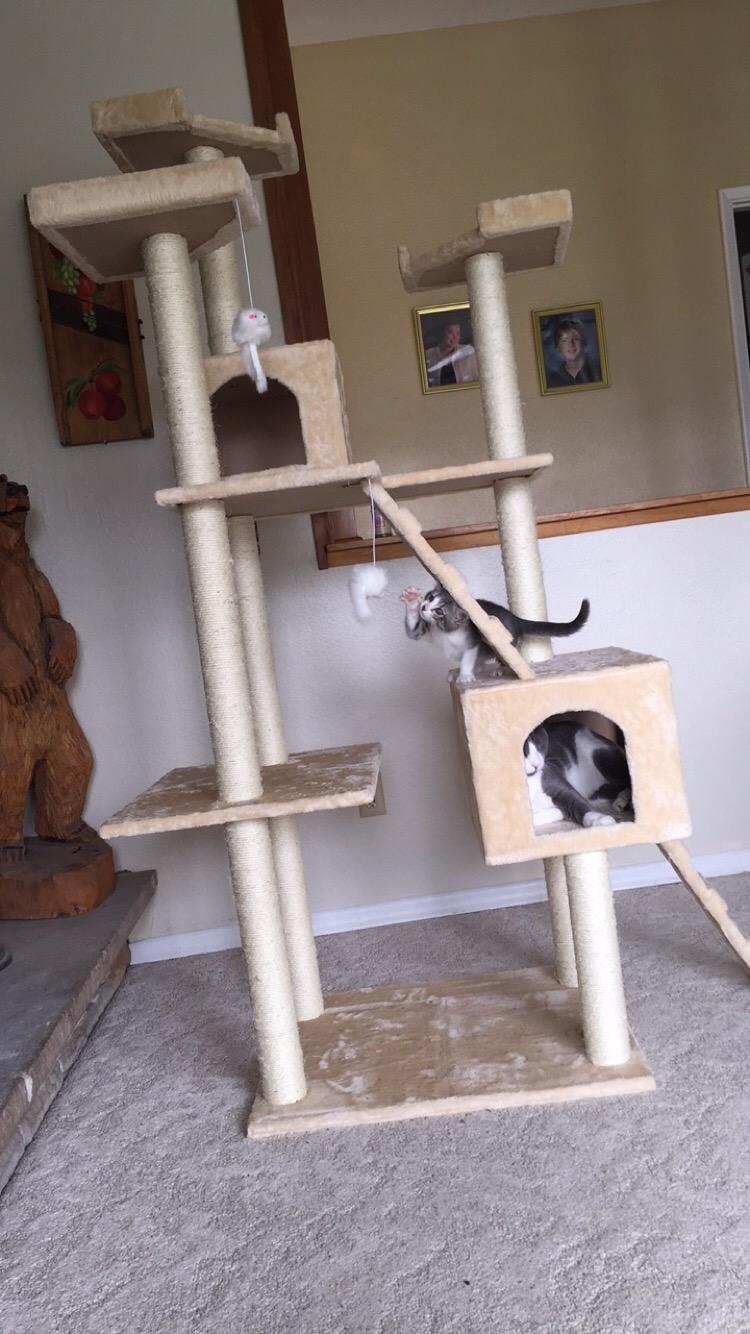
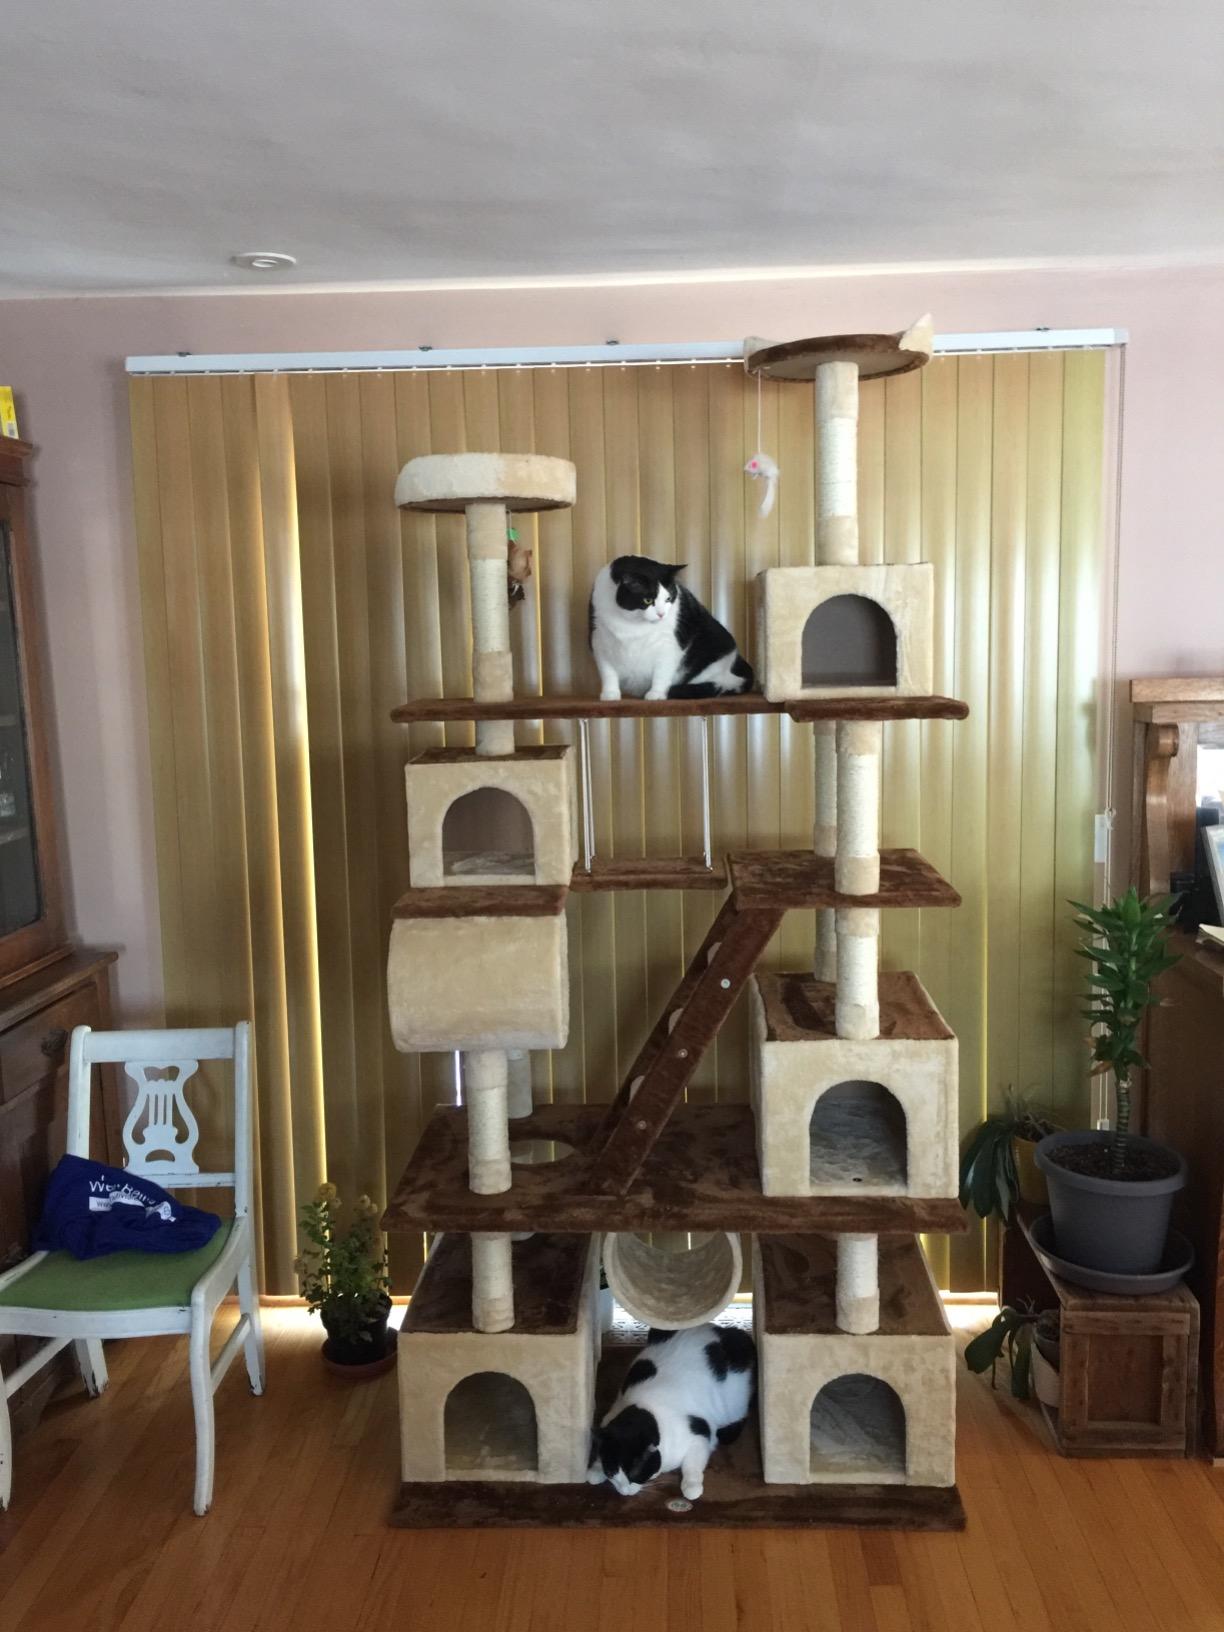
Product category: items_cat tree
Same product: no